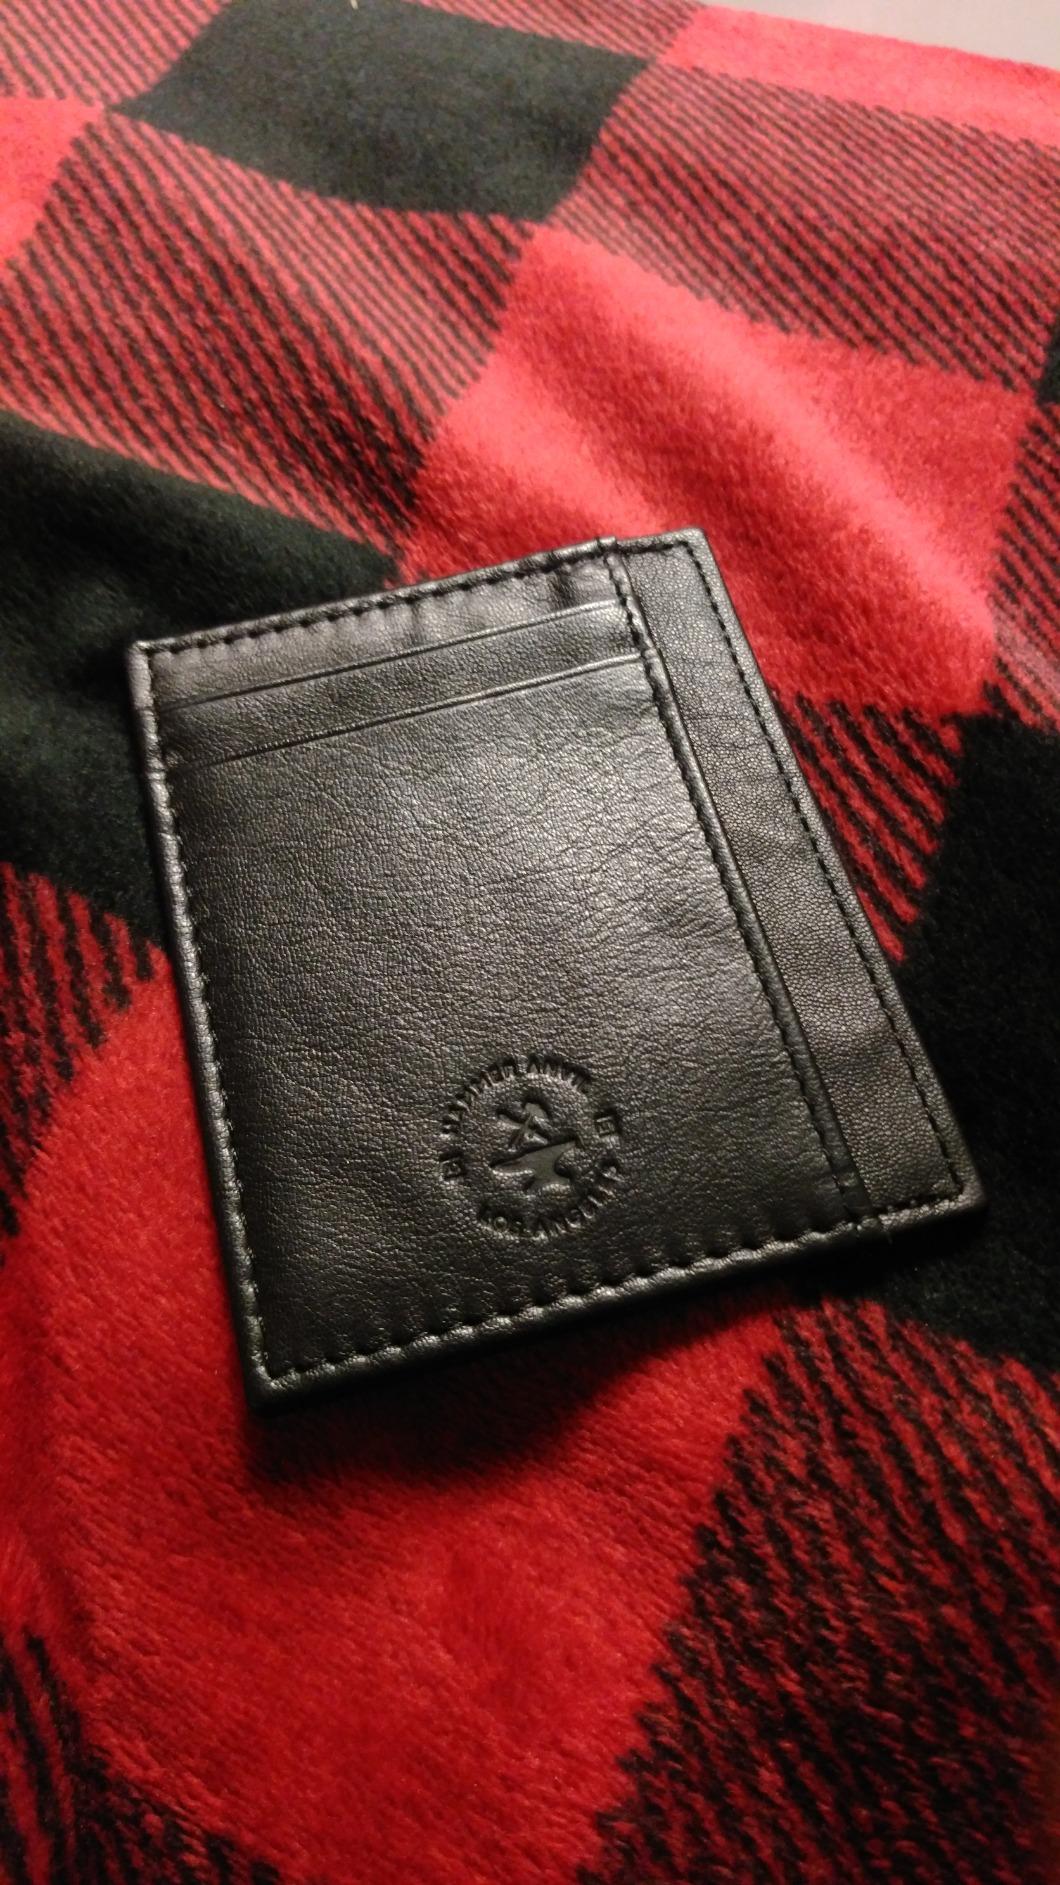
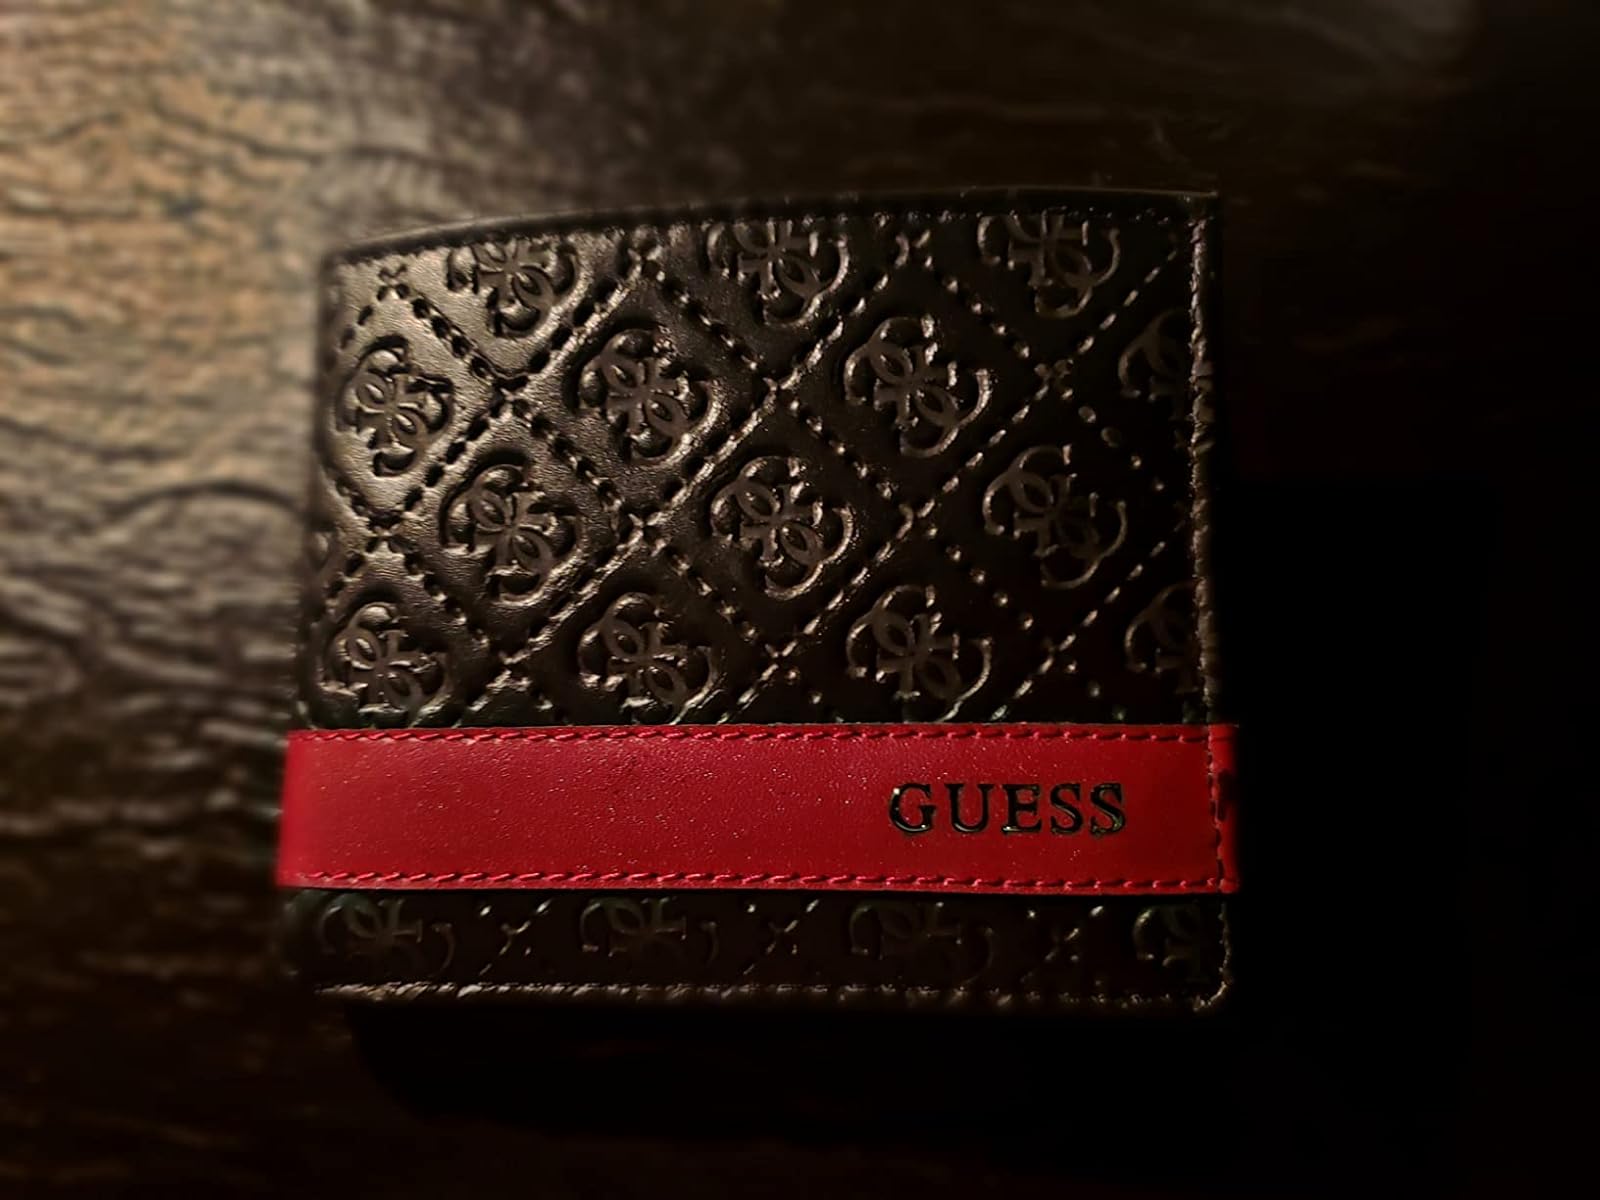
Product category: accessories_wallet
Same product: no